List of EastEnders characters introduced in 2013

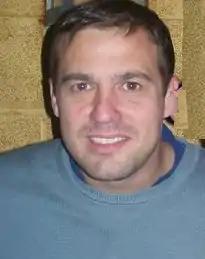
Jamie Lomas, who plays Jake Stone

Jake Stone is played by Jamie Lomas and made his first appearance on 15 August 2013, when he meets Lauren Branning (Jacqueline Jossa) who is attending counselling for alcoholism for the first time. She notices his wedding ring. He is angered when she laughs in a group therapy session. Afterwards he tells her that he was a chef and ran two restaurants in Manchester before alcohol ruined his career and marriage, though he and his wife are trying to mend their relationship. The next time they meet, Jake says he has split from his wife, Sadie Young (Kate Magowan). Lauren starts leaning on Jake for support, because he understands her addiction when her family and friends do not. Jake and Lauren have an affair. Whilst arguing with Sadie, it is revealed that years before he and Sadie accidentally hit a girl with their car and killed her while they were arguing many years before. Jake gets a job at Ian Beale's (Adam Woodyatt) restaurant, "Scarlett's", and continues his affair with Lauren behind Sadie's back. When Sadie discovers their affair, she leaves Walford with Bella. Unknown to Jane Beale (Laurie Brett), Jake is later discovered by her in their restaurant. Ian invites him to sleep on his sofa, and asks Alfie Moon (Shane Richie) if he would give Jake a job at his burger van. Alfie agrees, and Jake and Aleks Shirovs (Kristian Kiehling) rent a flat.